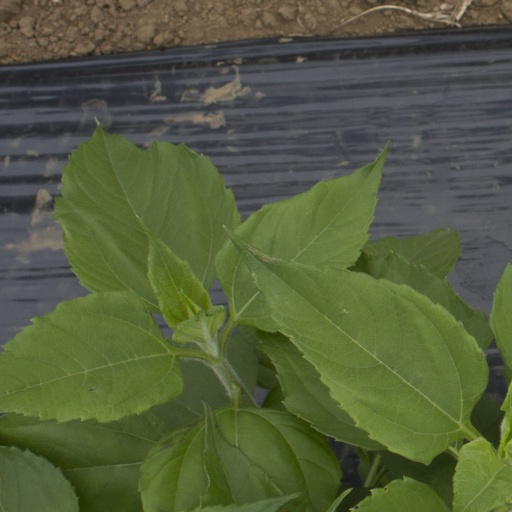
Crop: Jerusalem artichoke